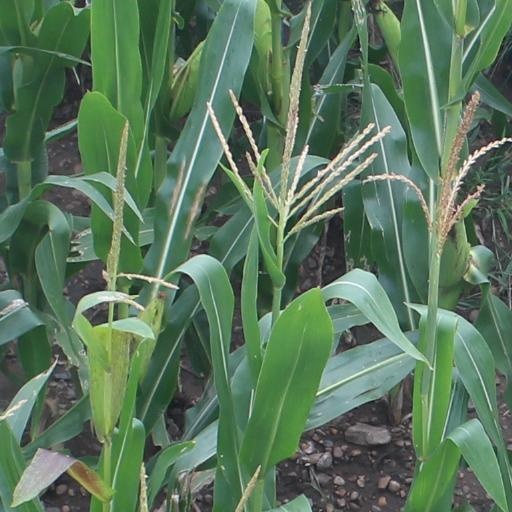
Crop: maize; corn